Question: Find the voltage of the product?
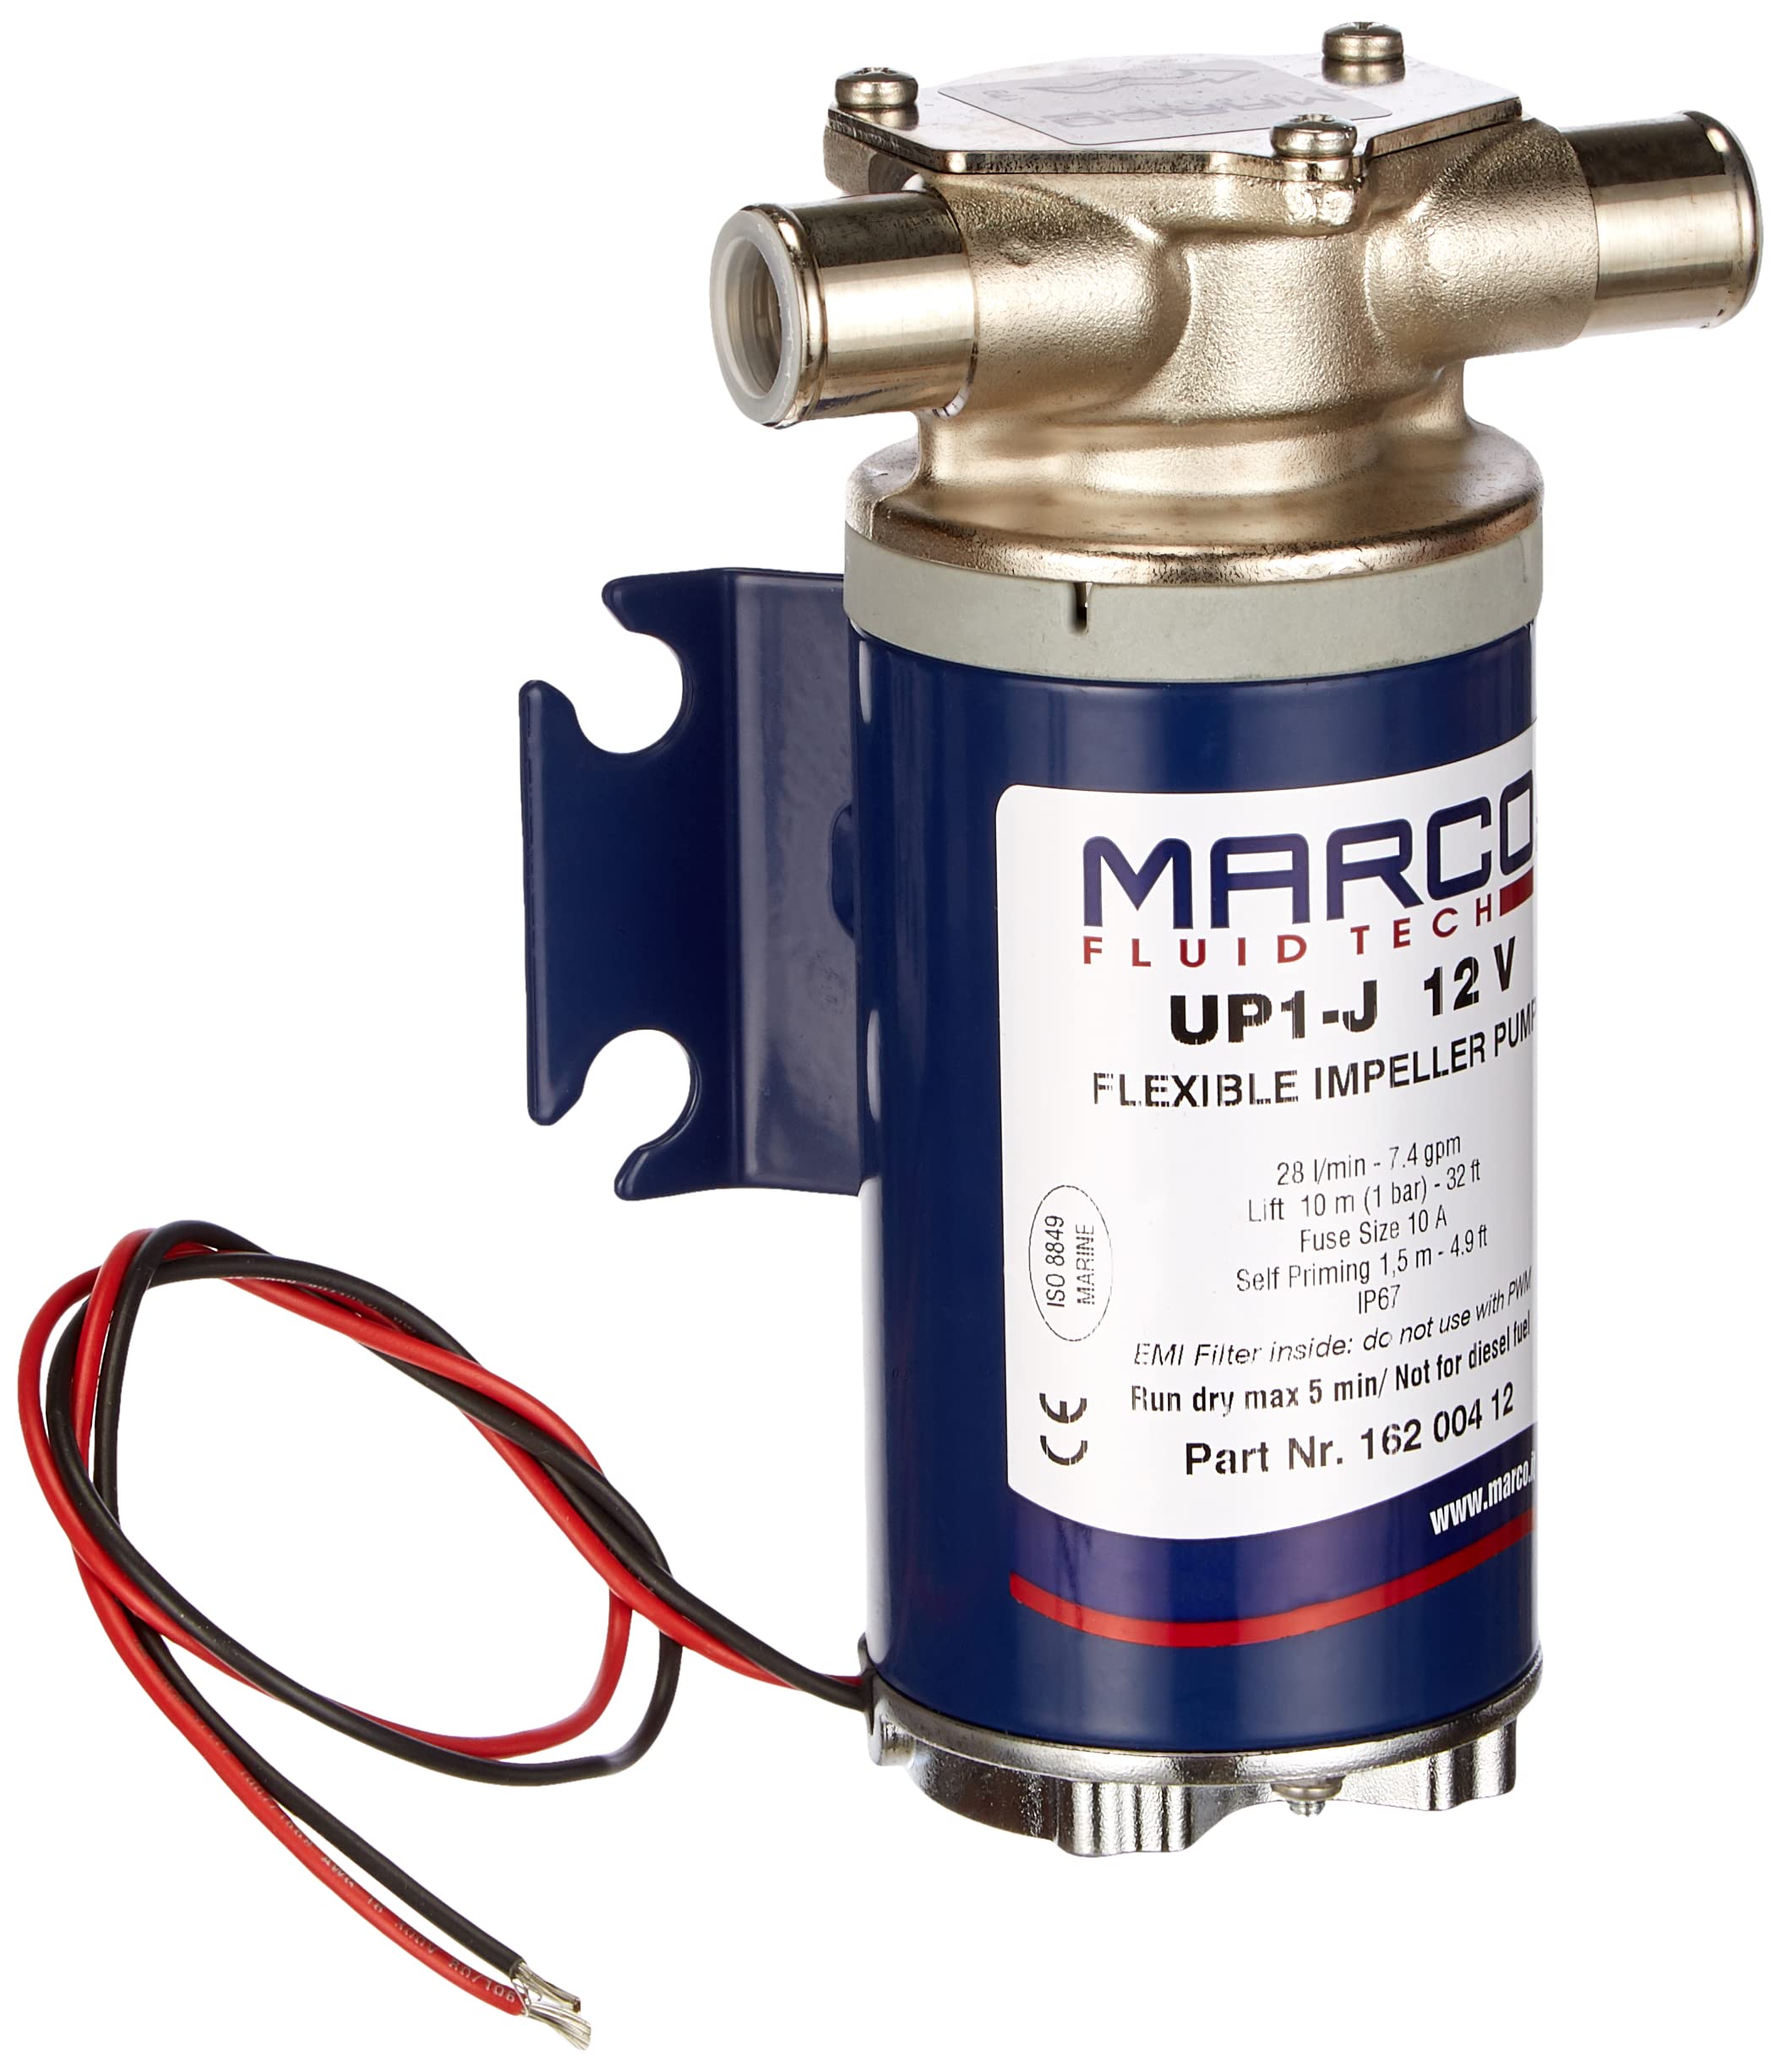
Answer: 12.0 volt